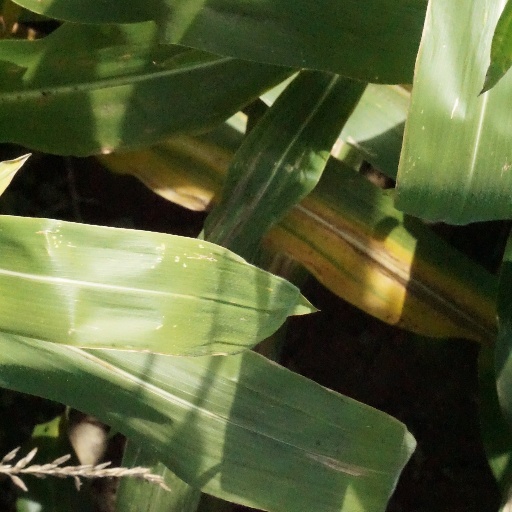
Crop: maize; corn